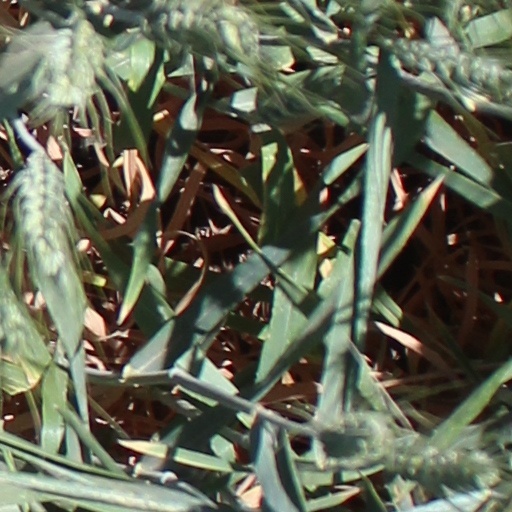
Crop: wheat